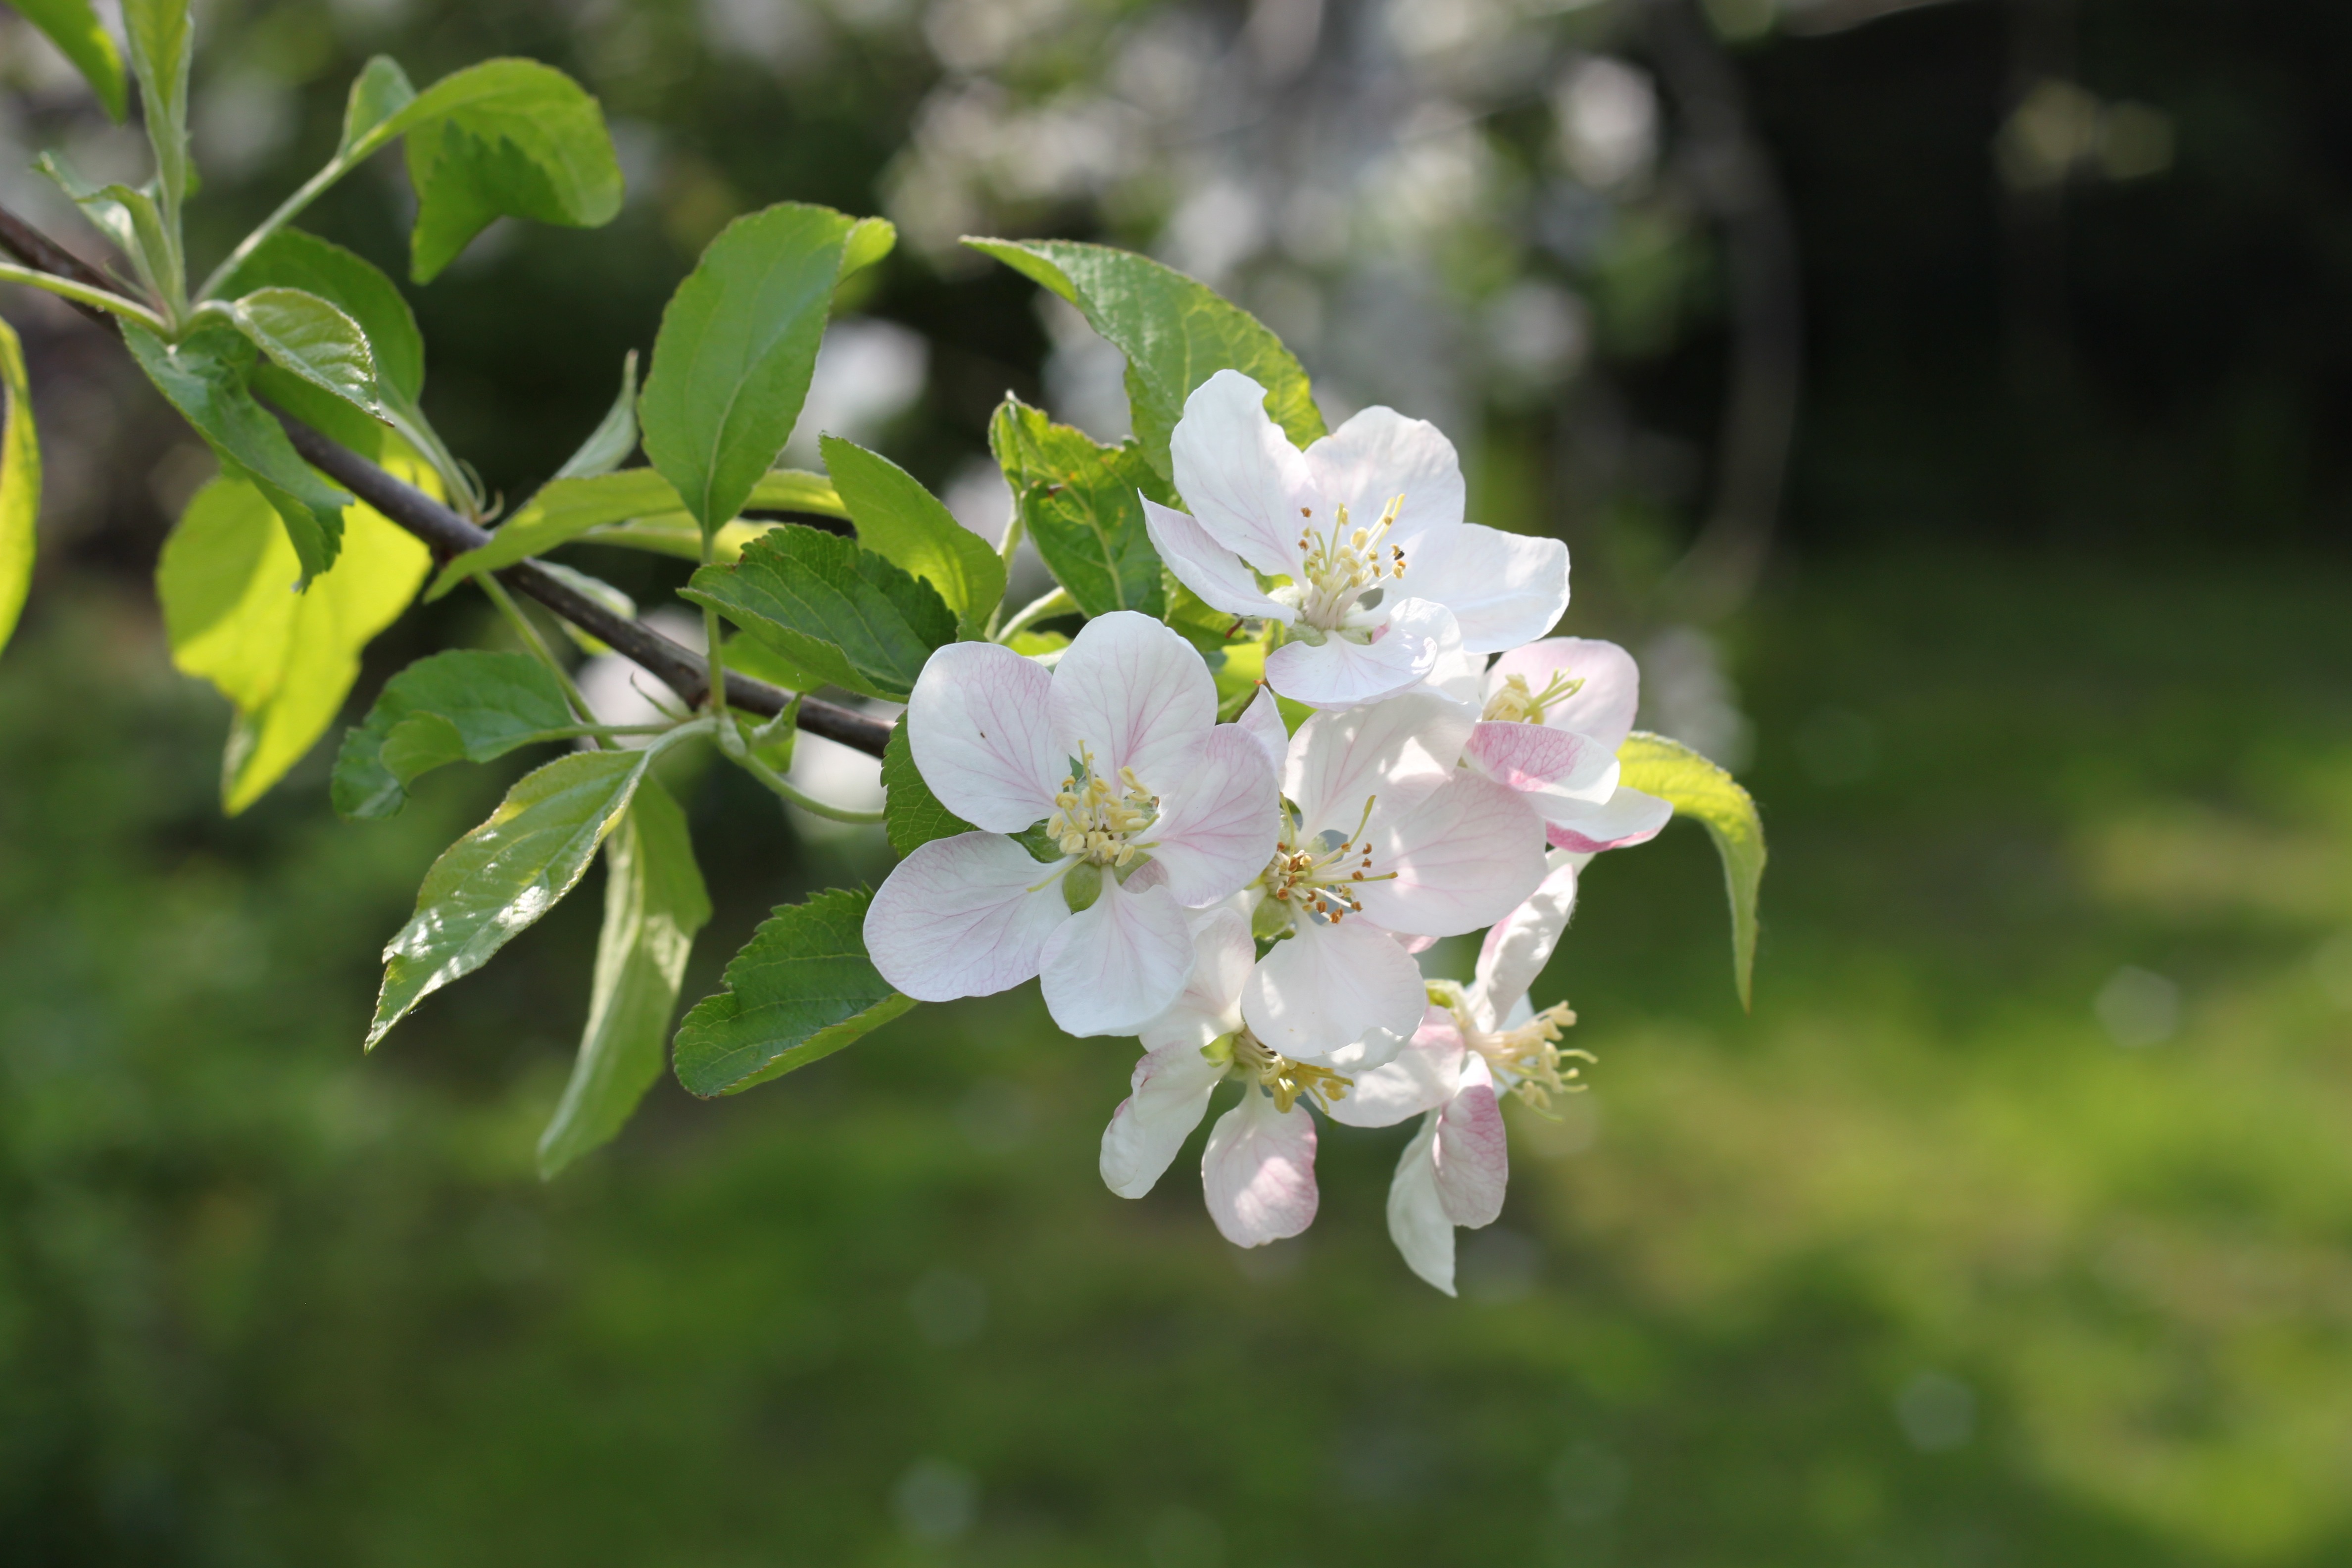
apple, branch, blossom, plant, fruit, flower, food, green, produce, botany, flora, wildflower, flowers, shrub, macro photography, apple tree flowers, jasmine, flowering plant, land plant